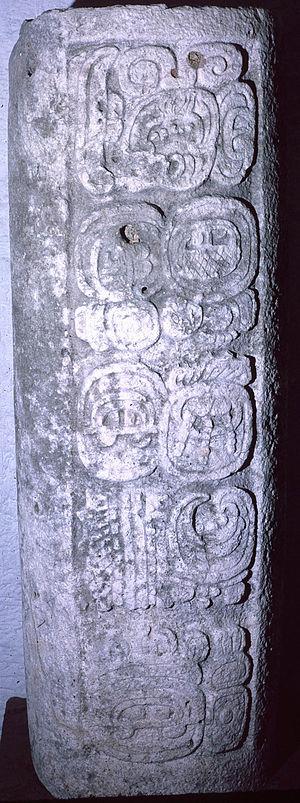
Xcalumkin, également nommé Holactun ou Yokactun, est un site archéologique maya situé à 4,5 km au sud-est de la localité moderne de San Vicente Cumpich et à 13 km de la ville d'Hecelchakan, dans l'État de Campeche, au Mexique. Une première description du site est faite en 1887 par l'explorateur austro-allemand Teobert Maler. Un siècle plus tard l'archéologue américain Harry Pollock a distingué en 1980 plusieurs groupes d'édifices : le groupe principal, le groupe nord, le groupe initial, le groupe des hiéroglyphes et le groupe de la colline nord. Depuis 1992 une équipe d'archéologues français du Centre Français d'Etudes Mexicaines et Centraméricaines fouille le site. Un certain nombre de restaurations ont eu lieu à l'initiative d'Antonio Benavides Castillo de l'Institut National d'Anthropologie et d'Histoire de Campeche. Les pièces les plus intéressantes sont aujourd'hui visibles au musée d'archéologie d'Hecelchakan de l'INAH qui regroupe également les céramique et les stèles du site funéraire de Zac Pol découvertes sur l'île Jaïna.